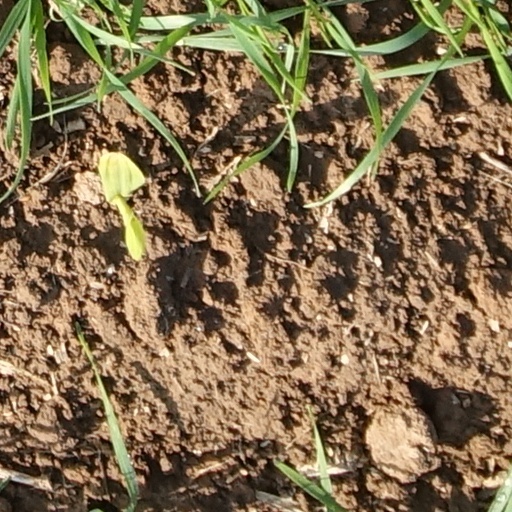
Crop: wheat